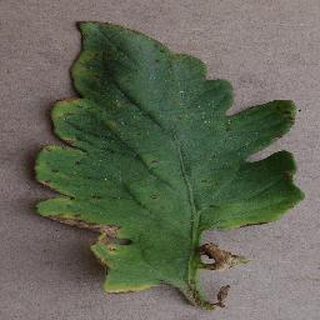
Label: tomato_bacterial_spot